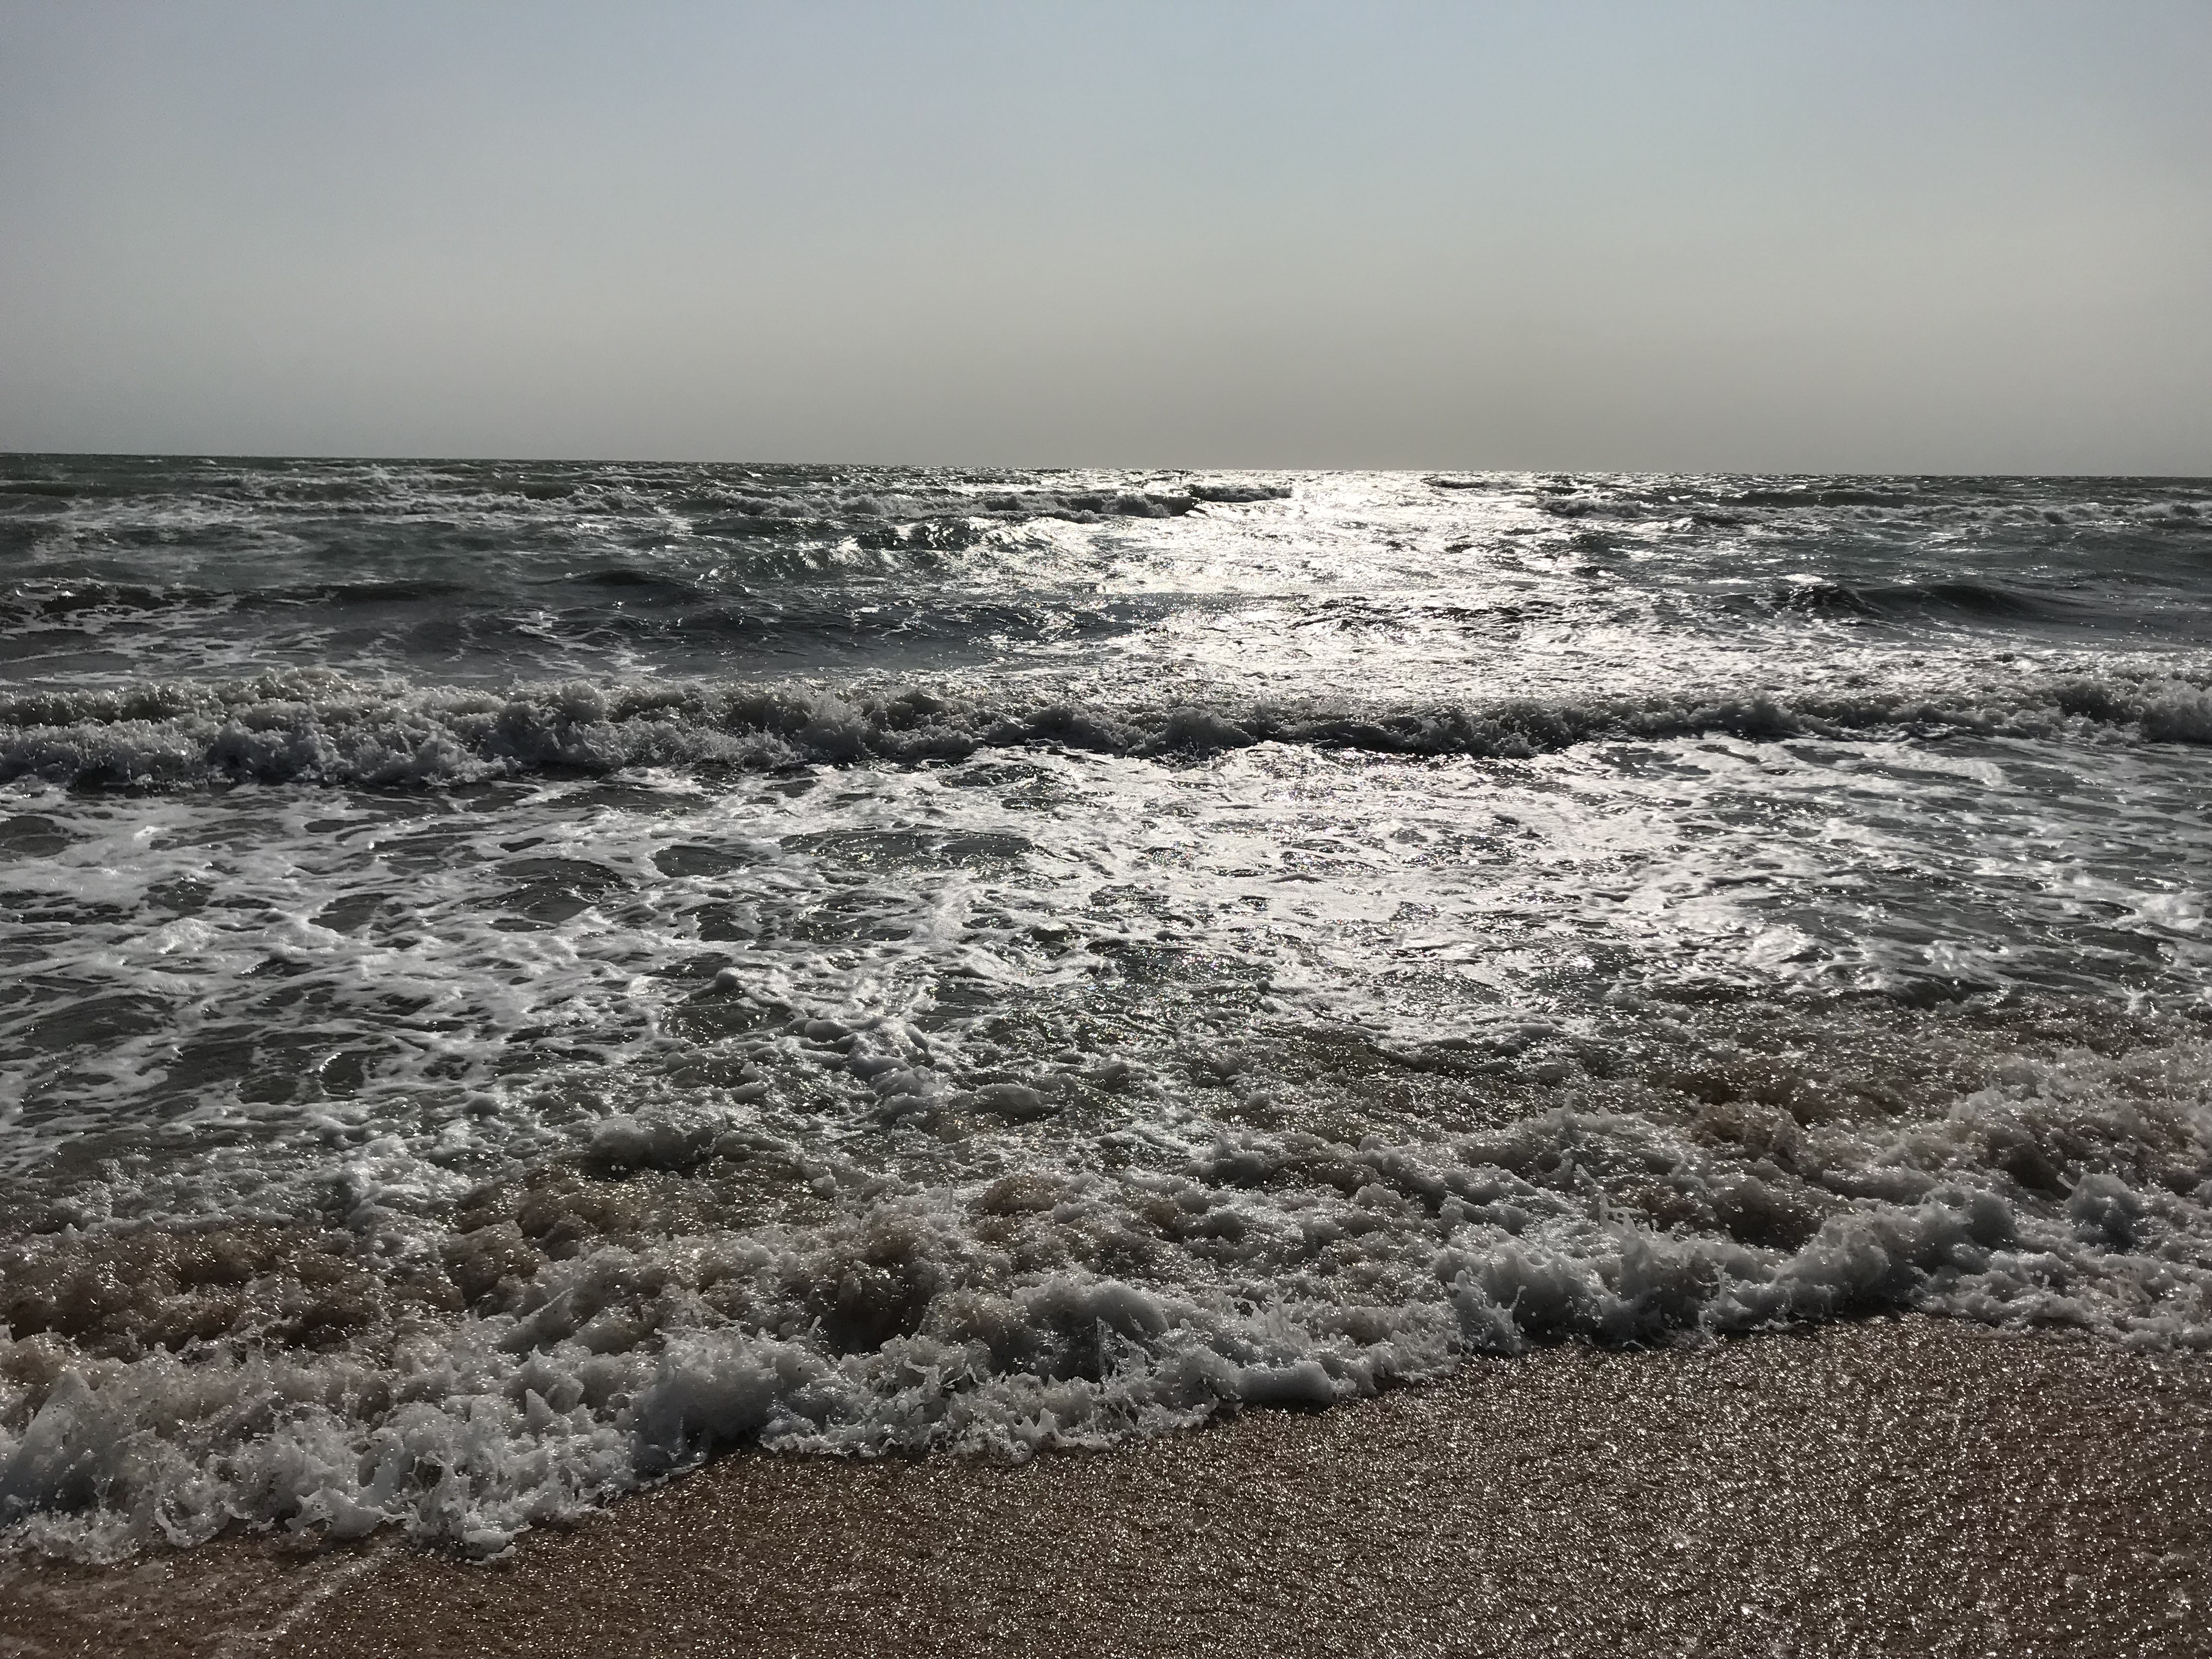
sea, water, sky, atmosphere, liquid, fluid, natural landscape, sunlight, beach, horizon, wind wave, landscape, calm, foam, monochrome photography, monochrome, rock, evening, wave, ocean, sound, sand, rectangle, soil, wind, tide, coast, pattern